Yes Minister

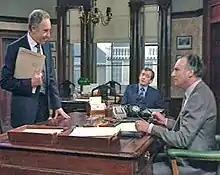
The three main characters in the Minister's Office of the Department of Administrative Affairs: from left, Sir Humphrey Appleby, Bernard Woolley and Jim Hacker

The Right Honourable Jim Hacker MP (Paul Eddington), eventually elevated to the House of Lords as Lord Hacker of Islington, was the editor of a newspaper called "Reform" before going into politics. He spent a good deal of time in Parliament on the Opposition benches before his party won a general election, including serving as the Shadow Secretary for Agriculture. In "Yes Minister", he is the Minister for Administrative Affairs (a fictitious ministry of the British government) and a cabinet minister, and in "Yes, Prime Minister" he becomes the Prime Minister of the United Kingdom. Hacker received his degree from the London School of Economics (graduating with a Third), for which he is often derided by the Oxford-educated Sir Humphrey (who attended "Baillie College", a thinly-veiled reference to the real Balliol College, graduating with a First in Classics). His early character is that of a gung-ho, but naïve, politician, bringing sweeping changes to his department. Before long, Hacker begins to notice that Civil Service tactics are preventing his planned changes being put into practice. As he learns, he becomes more sly and cynical, using some of the Civil Service ruses himself. While Sir Humphrey initially held all the aces, Hacker now and again plays a trump card of his own and thus scores the occasional victory over Sir Humphrey.